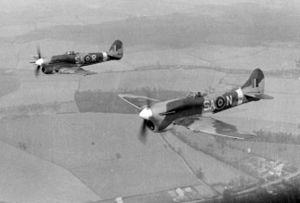
Le Hawker Tempest est un chasseur-bombardier de la Seconde Guerre mondiale, construit au Royaume-Uni par Hawker Aircraft Limited.